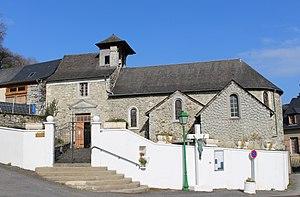
Église Notre-Dame de l'Assomption d'Aspin-en-Lavedan (Hautes-Pyrénées)
La vallée de Batsurguère ou Vath Surguèra est une des sept vallées des Pyrénées françaises du Lavedan, partie sud-occidentale de la Bigorre qui appartient actuellement au département des Hautes-Pyrénées, région Occitanie. C'est une petite vallée rive gauche à l'entrée du Lavedan qui regroupe les communes de Ségus, Aspin-en-Lavedan, Ossen, Omex, Viger.
L'église Notre-Dame-de-l'Assomption d’Aspin-en-Lavedan est une église catholique située à Aspin-en-Lavedan, dans le département français des Hautes-Pyrénées en France.
Aspin-en-Lavedan est une commune française située dans le département des Hautes-Pyrénées, en région Occitanie.